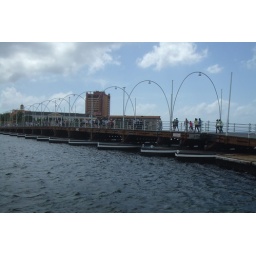
Swinging bridge in Willemstad - you should see the size of the boats that come through here!